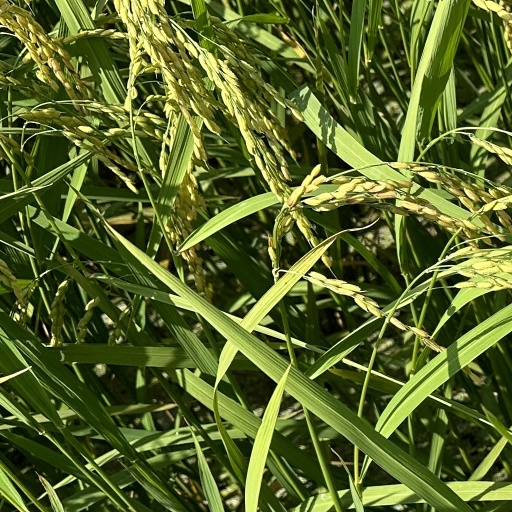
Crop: rice